Aftandil Hacıyev

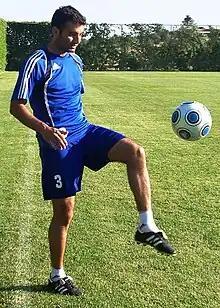

Aftandil Sabir oğlu Hacıyev (born 13 August 1981) is an Azerbaijani football manager and a former defender.